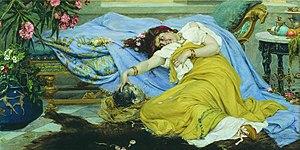
L'épouse de Marc Antoine Fulvie joue avec la tête décapitée de Cicéron, exécuté sur ordre de son mari.
Pavel Alexandrovitch Svedomski ou Svedomsky, né le 7 juin 1849 à Saint-Pétersbourg et mort le 27 août 1904 à Rome, est un peintre russe de style académique, spécialisé en peinture d'histoire, surtout romaine. Il était membre de la Société des artistes de peinture historique. C'est le frère du peintre Alexandre Svedomski. Il a passé presque toute sa vie en Italie.
Société des artistes de peinture historique est une association russe d'artistes qui ont peint des sujets historiques.
Fulvia Flacca Bambula, communément appelée Fulvia, est une aristocrate romaine qui vécut pendant la République romaine tardive. Grâce à son mariage avec trois des Romains les plus prometteurs de sa génération, Publius Clodius Pulcher, Caius Scribonius Curion et Marc Antoine, elle accède au pouvoir. Ses trois maris font partie des populares, tribuns de la plèbe et tous sont soutenus par Jules César. Même si elle reste plus célèbre pour son implication dans la carrière de Marc Antoine, de nombreux chercheurs pensent qu'elle a été politiquement active avec tous ses maris.